The Hidden Spring

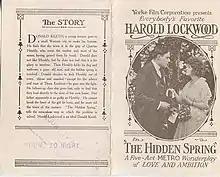

The Hidden Spring is a 1917 American silent adventure film directed by E. Mason Hopper and starring Harold Lockwood, Vera Sisson and Herbert Standing.